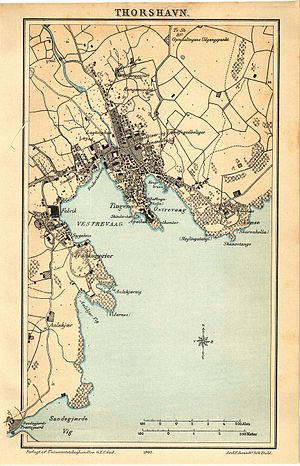
Thorshavn / Historie / 1800 til 1920
Tórshavn 1902.
Thorshavn, blandt færinger som regel blot kaldet Havn, er hovedstaden på Færøerne og ligger på østkysten af øgruppens største ø, Streymoy, i læ af øen Nólsoy. Byen er med sine 19.165 indbyggere, og 21.078 indbyggere i kommunen, desuden Færøernes største by og kommune og landets kulturelle, økonomiske og trafikale centrum. Thorshavn består af midtbyen, den sydlige forstad Argir og de to nordlige forstæder Hoyvík og Hvítanes, der er beliggende på et fladt område omkranset af bjerge og hav.